Ewing family (Dallas)

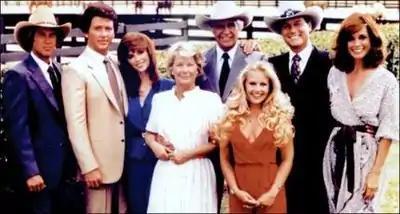
The Ewing family around 1980. From left to right: Ray, Bobby, Pam, Miss Ellie, Jock, Lucy, J.R., and Sue Ellen

The Ewing family is the fictional family of the American prime time soap opera "Dallas" and its 2012 revival, as well as the foundation of the spin-off series "Knots Landing". In the original series of "Dallas", the Ewings own and run Southfork Ranch and the oil giant Ewing Oil; in the revival series, Ewing Oil is replaced by Ewing Global, formerly Ewing Energies. "Knots Landing" features the large corporation of Gary Ewing Enterprises.